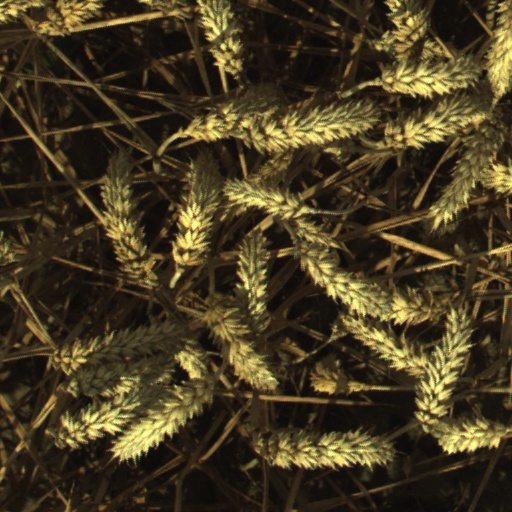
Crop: wheat